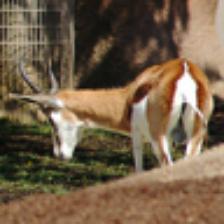
Label: NonHuman